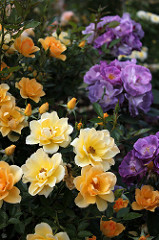
Flower: rose